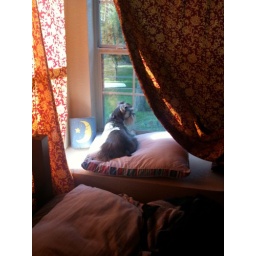
Maisy at the lake house in Seguine